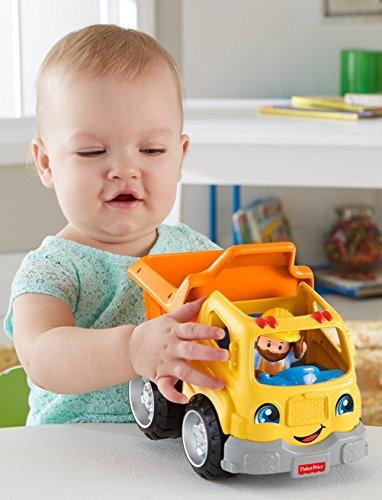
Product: Fisher-Price Little People Dump Truck
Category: Toys & Games | Baby & Toddler Toys
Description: Includes dump truck, construction worker figure and boulder piece.
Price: $16.45
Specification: ProductDimensions:10.2x5.6x8inches|ItemWeight:1.25pounds|ShippingWeight:1.75pounds(Viewshippingratesandpolicies)|DomesticShipping:ItemcanbeshippedwithinU.S.|InternationalShipping:ThisitemcanbeshippedtoselectcountriesoutsideoftheU.S.LearnMore|ASIN:B01C494FT6|Itemmodelnumber:DFT45|Manufacturerrecommendedage:12months-5years|Batteries:2AAbatteriesrequired.(included)